Ivan Lappo

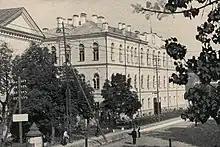
Kaunas in the 1930s

In the early 1930s, Lappo applied for a post at the Kaunas University, but was rejected as he did not speak Lithuanian. However, thanks to the support of president Smetona, in 1932, he was contracted to carry out work on the Lithuanian Statute and moved to Kaunas. Since 1933, he has taught at the university as a "privatdozent". In 1938, he was awarded the Order of the Lithuanian Grand Duke Gediminas III degree, "for services to Lithuania". In 1939 and at the request of the university, he was granted Lithuanian citizenship.